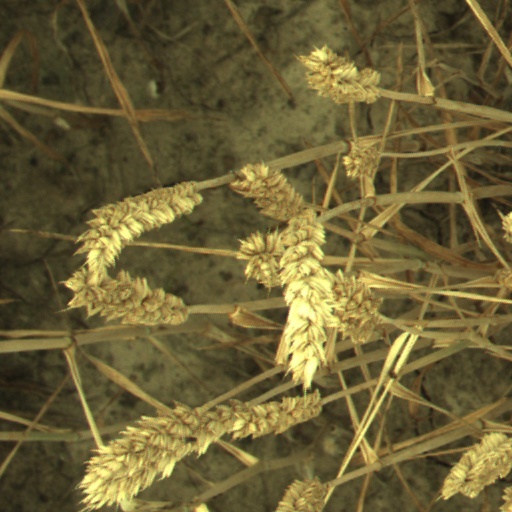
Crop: wheat